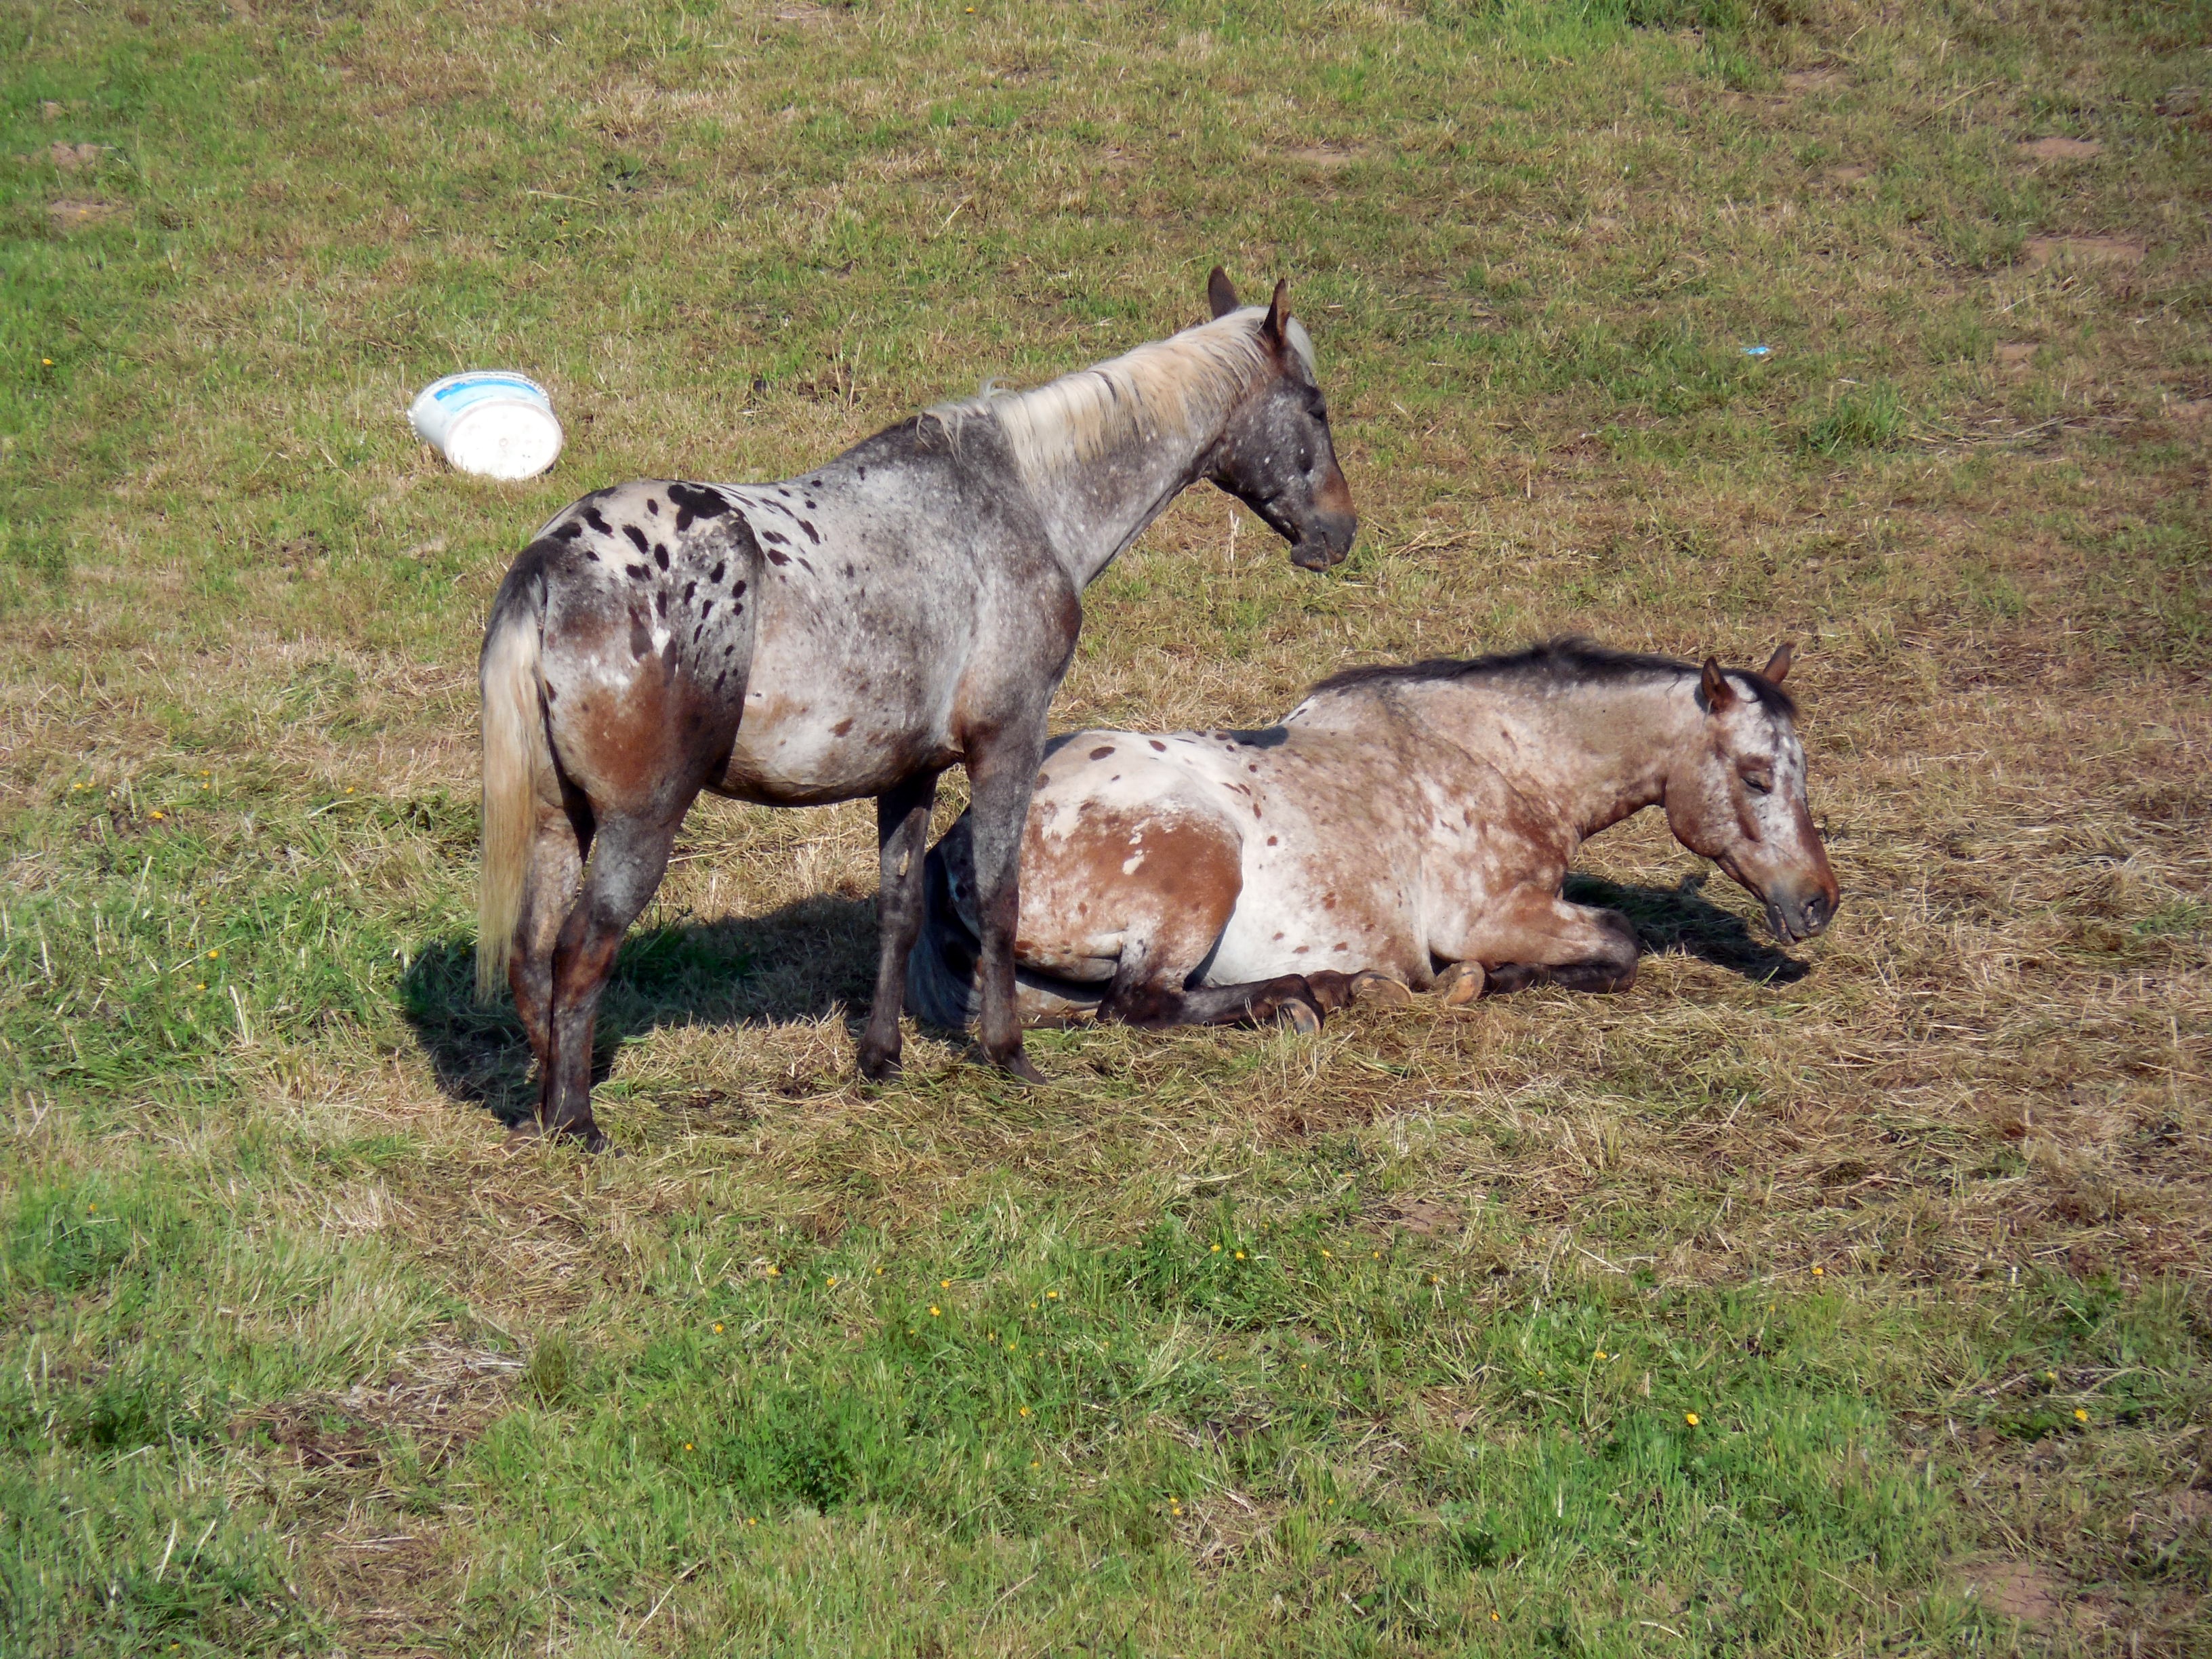
wildlife, herd, pasture, grazing, horse, mammal, stallion, rest, fauna, donkey, paddock, horses, vertebrate, mare, coupling, tired, foal, pack animal, horse like mammal, mustang horse